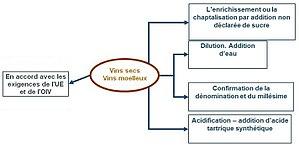
Le fractionnement isotopique naturel spécifique par résonance magnétique nucléaire est une méthode qui permet avec une très grande précision de quantifier les différences de teneurs isotopiques sur chacun des sites d’une molécule et donc de mesurer le fractionnement isotopique naturel spécifique correspondant à chaque site de cette molécule.